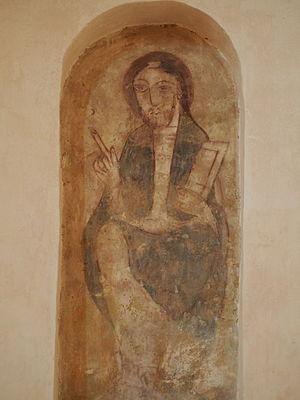
Fresque du XIIe siècle dans l'église Notre-Dame-sur-l'eau de Domfront (France).
La peinture chrétienne représente des scènes religieuses du christianisme.
L'église Notre-Dame-sur-l'Eau est l'église d'un prieuré de l'abbaye de Lonlay située à Domfront en Poiraie, dans le département français de l'Orne en région Normandie.